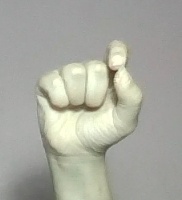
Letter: fa